St Audries Park

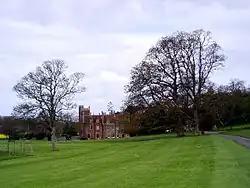
The house in 2005

St Audries Park Manor house at West Quantoxhead in the Quantock Hills of Somerset, England, was the manor house of the Acland family. It was rebuilt on the site of an earlier house, between 1835 and 1870 and has had a number of owners since Sir Alexander sold the building.